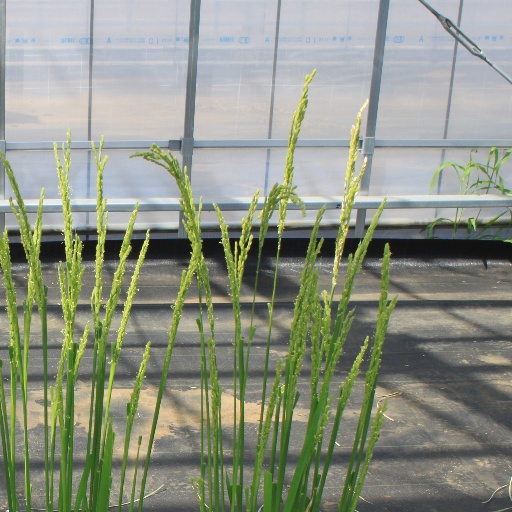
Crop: rice